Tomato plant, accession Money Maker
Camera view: horizontal (90 deg, fisheye); turntable rotation: 330 degrees
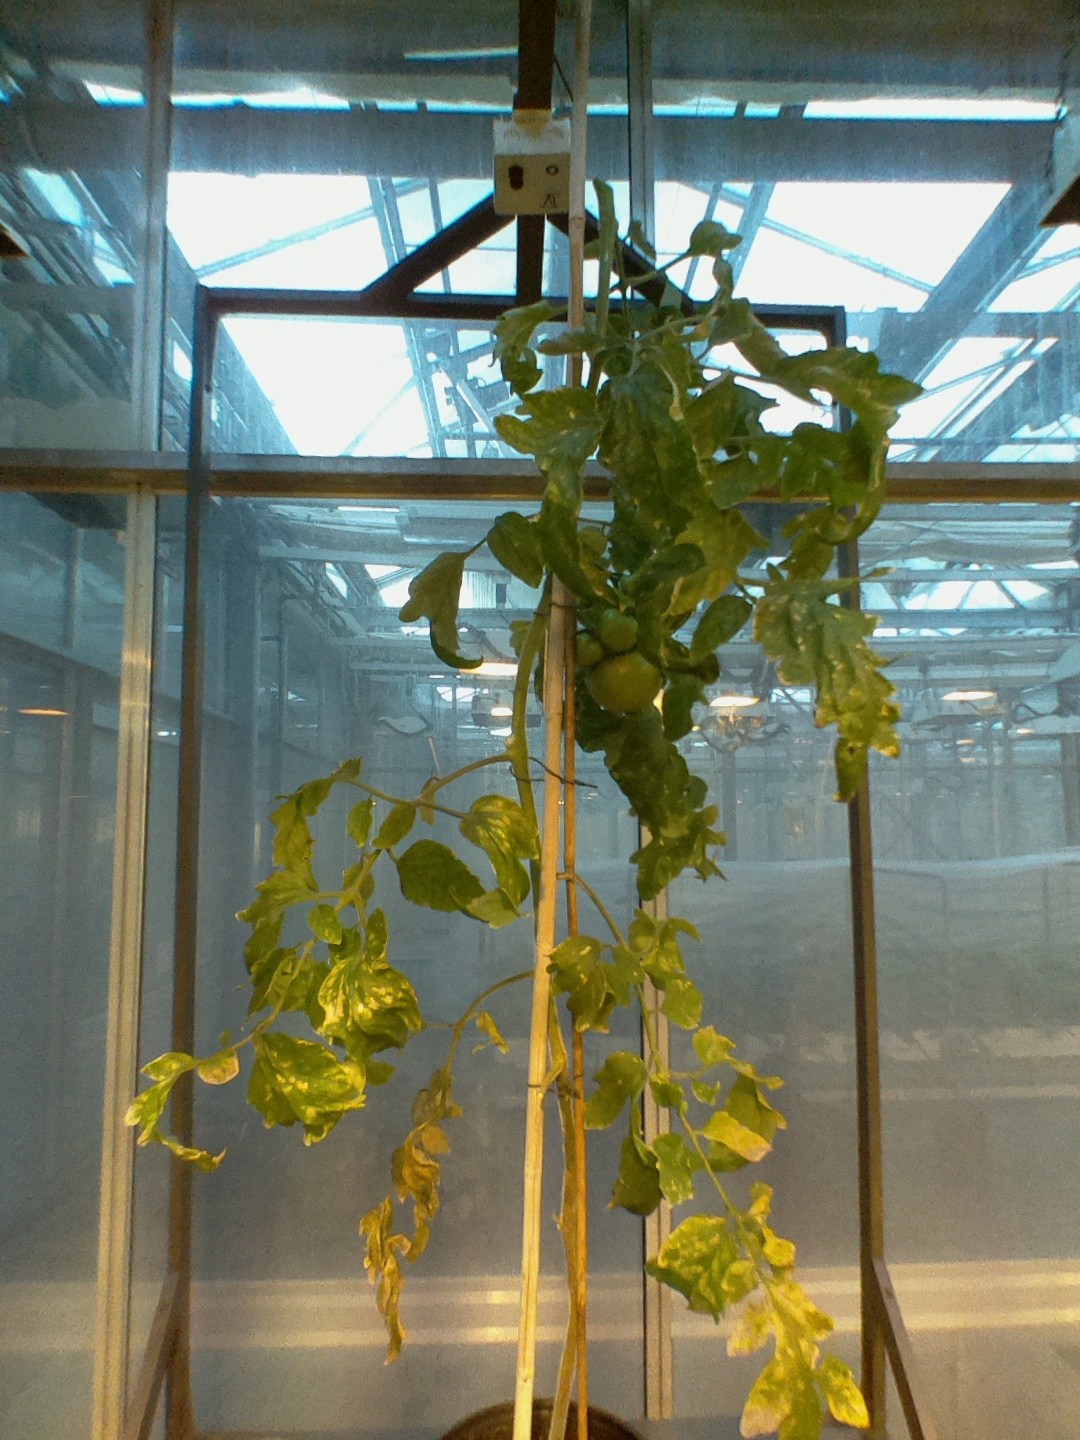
BBCH growth stage 79: 90% -100% of final fruit size